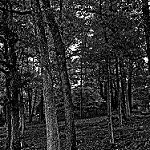
Label: forest